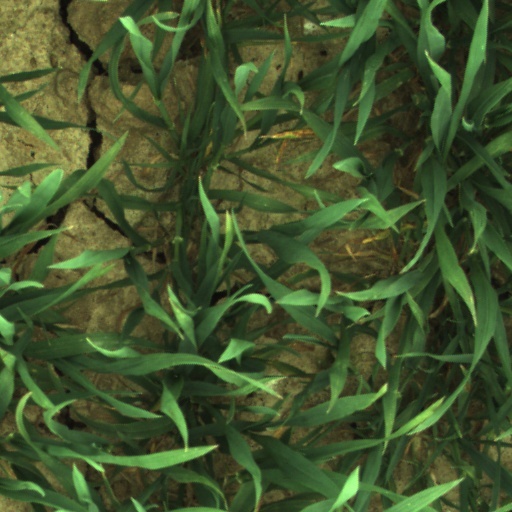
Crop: wheat